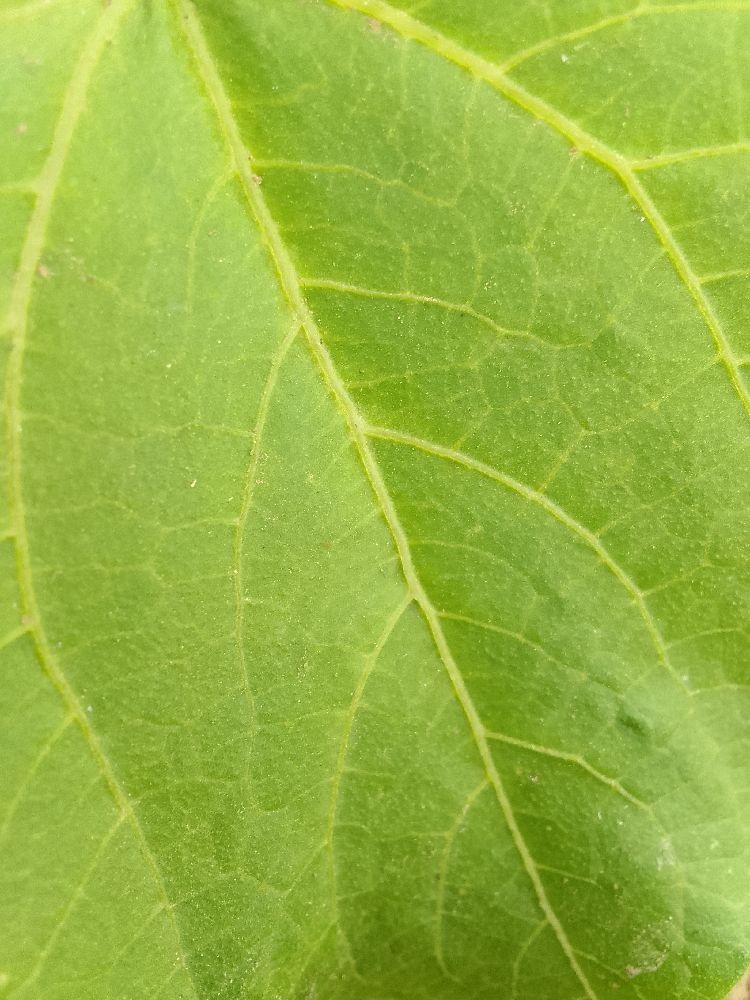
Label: healthy